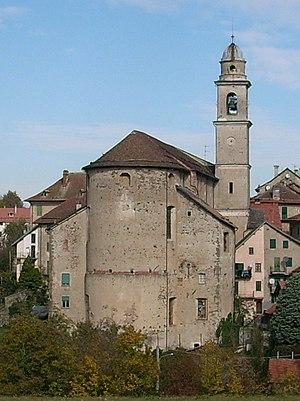
Sassello est une commune italienne d'environ 1 850 habitants située dans la province de Savone, dans la région Ligurie dans le nord-ouest de l'Italie.